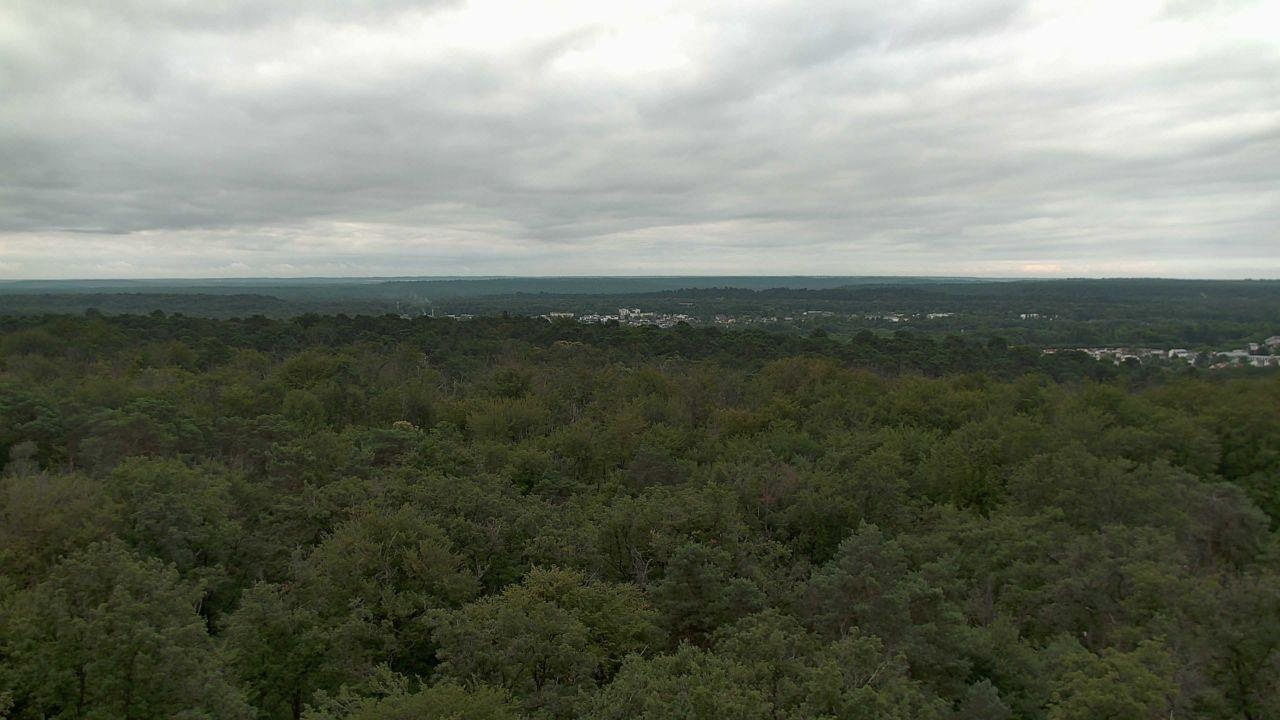
Fire: no
Smoke: yes